John Edmund Mills

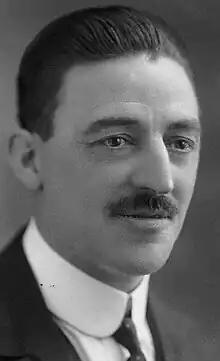
Mills in 1920

John Edmund Mills (2 September 1882 – 11 November 1951) was Labour MP for Dartford for three separate periods during the 1920s.